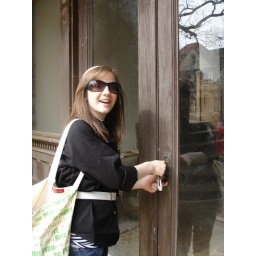
door of some old abandoned house in SA. i'm lookin &amp;quot;fresh&amp;quot; in this pic.